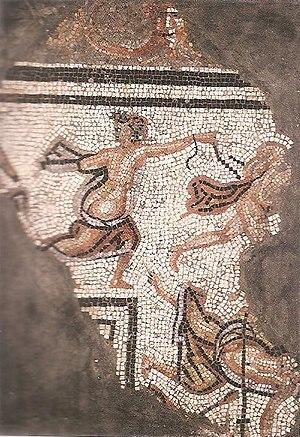
Fragment de la mosaïque du triomphe de Dionysos (IIIe siècle) 1
Samarobriva est le nom de la ville d'Amiens à l'époque gallo-romaine. À la suite des destructions de la Seconde Guerre mondiale, des fouilles archéologiques furent entreprises dans le centre ville et de nombreux vestiges de la ville romaine furent mis au jour avant de procéder à la reconstruction de la ville. Samarobriva est, de ce fait, l'une des cités antiques les mieux connues de la Gaule belgique.